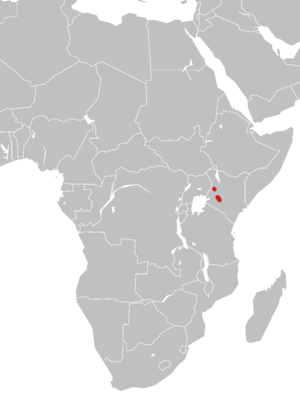
Bitis worthingtoni est une espèce de serpents de la famille des Viperidae.